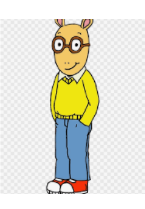
Portrait style: Cartoon Portrait